Augusta Nielsen

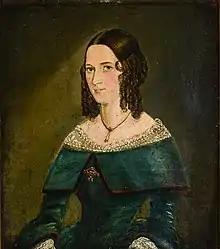

Augusta Wilhelmine Nielsen (20 February 1822–29 March 1902) was a Danish ballet dancer who performed in the early ballets of August Bournonville.